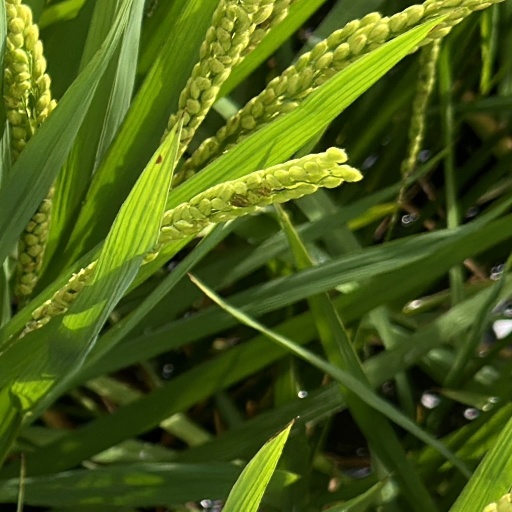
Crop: rice